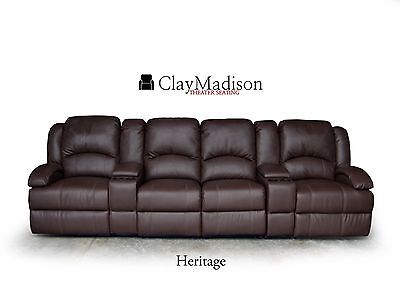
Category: chair